Uchida Ieyoshi

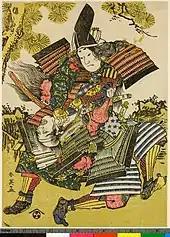

In 1184, during the Genpei War, Minamoto no Yoshinaka, head of the Kiso Minamoto clan, betrayed his cousin Minamoto no Yoritomo, head of the Kamakura branch, hoping to capture Emperor Go-Shirakawa. This culminated in the Battle of Awazu between the Kamakura and Kiso, in which Uchida Ieyoshi participated alongside many other warriors such as Minamoto no Yoshitsune and Hatakeyama Shigetada. Uchida Ieyoshi faced down the wife of the enemy leader, Tomoe Gozen, hoping to capture her, alongside Hatakeyama. They charged, but Tomoe swung her katana and slew him.